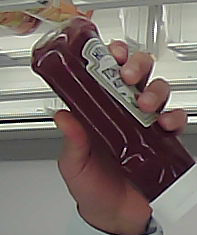
Product: heinz_ketchup